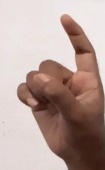
ASL sign: Z